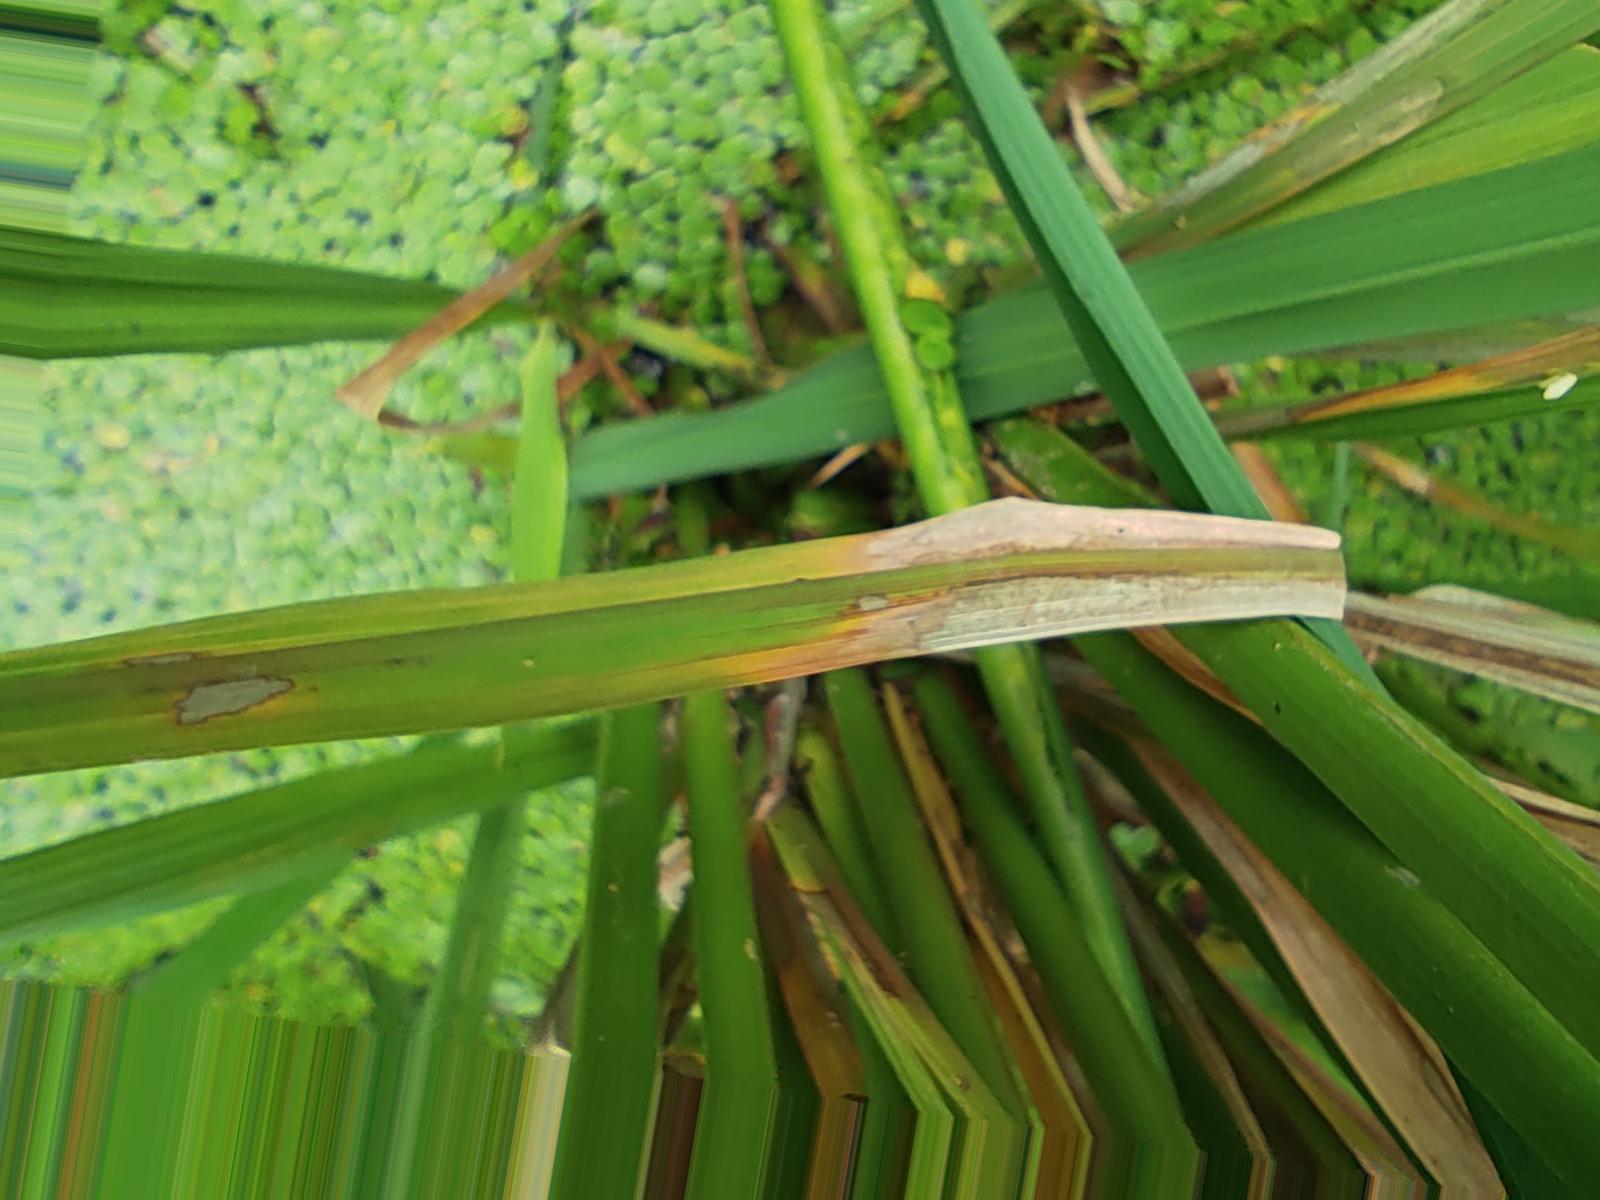
Nhãn: Bệnh Đốm Vằn ( Khô vằn ) ( Sheath Blight )